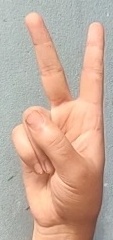
ASL sign: 2